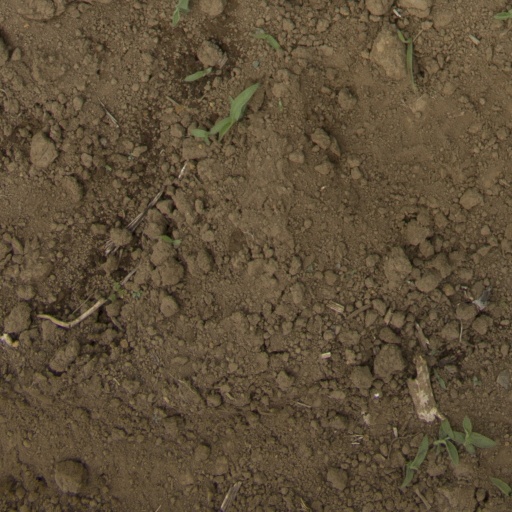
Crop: Jerusalem artichoke